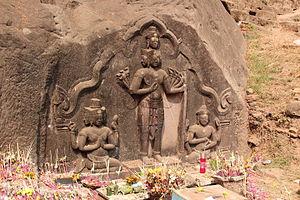
Trimurti, Wat Phou Champasak (Laos).